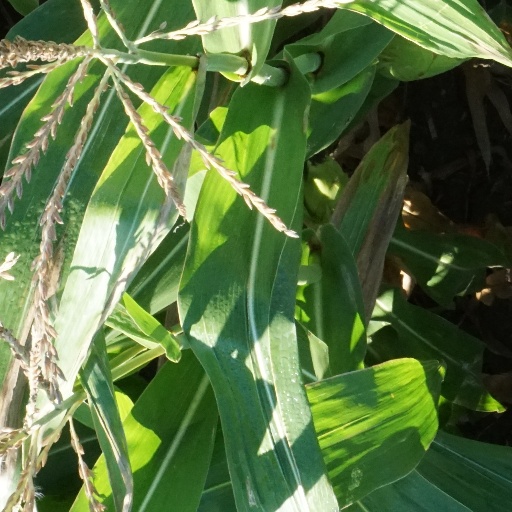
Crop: maize; corn